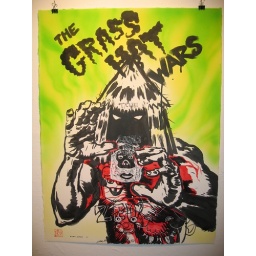
The grass hat wars by lucky nakazawa. 22&amp;quot; x 30&amp;quot; ink on paper